Hawkshead Grammar School

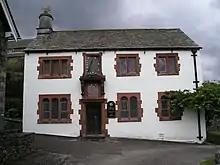
Hawkshead Grammar School

Hawkshead Grammar School in Hawkshead, Cumbria, England was founded in 1585 by Archbishop Edwin Sandys, the incumbent Archbishop of York, whose family came from the Hawkshead area. He petitioned Queen Elizabeth I for a charter to set up the school and endowed it will sufficient land and property for the education to be free, and for many years it was known as 'The Free Grammar School of Hawkshead'. The early School taught Latin, Greek and sciences, including arithmetic and geometry. At its peak in 1750-1800, it had a very good reputation for teaching Maths and getting boys into Cambridge, and attracted pupils from across the North of England and southern Scotland. Although the School closed in 1909, the building functions today as Hawkshead Grammar School Museum and is open to the public.